2008 World Figure Skating Championships

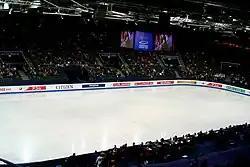
Scandinavium arena during the championship

The competition was open to skaters from ISU member nations who had reached the age of 15 by July 1, 2007. The corresponding competition for younger skaters was the 2008 World Junior Championships.